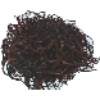
Label: rambutan